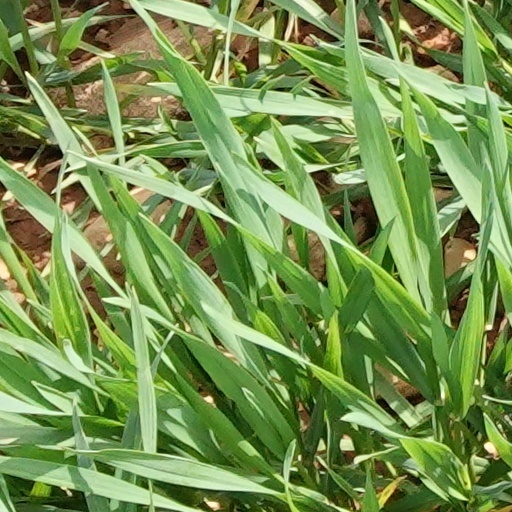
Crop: wheat